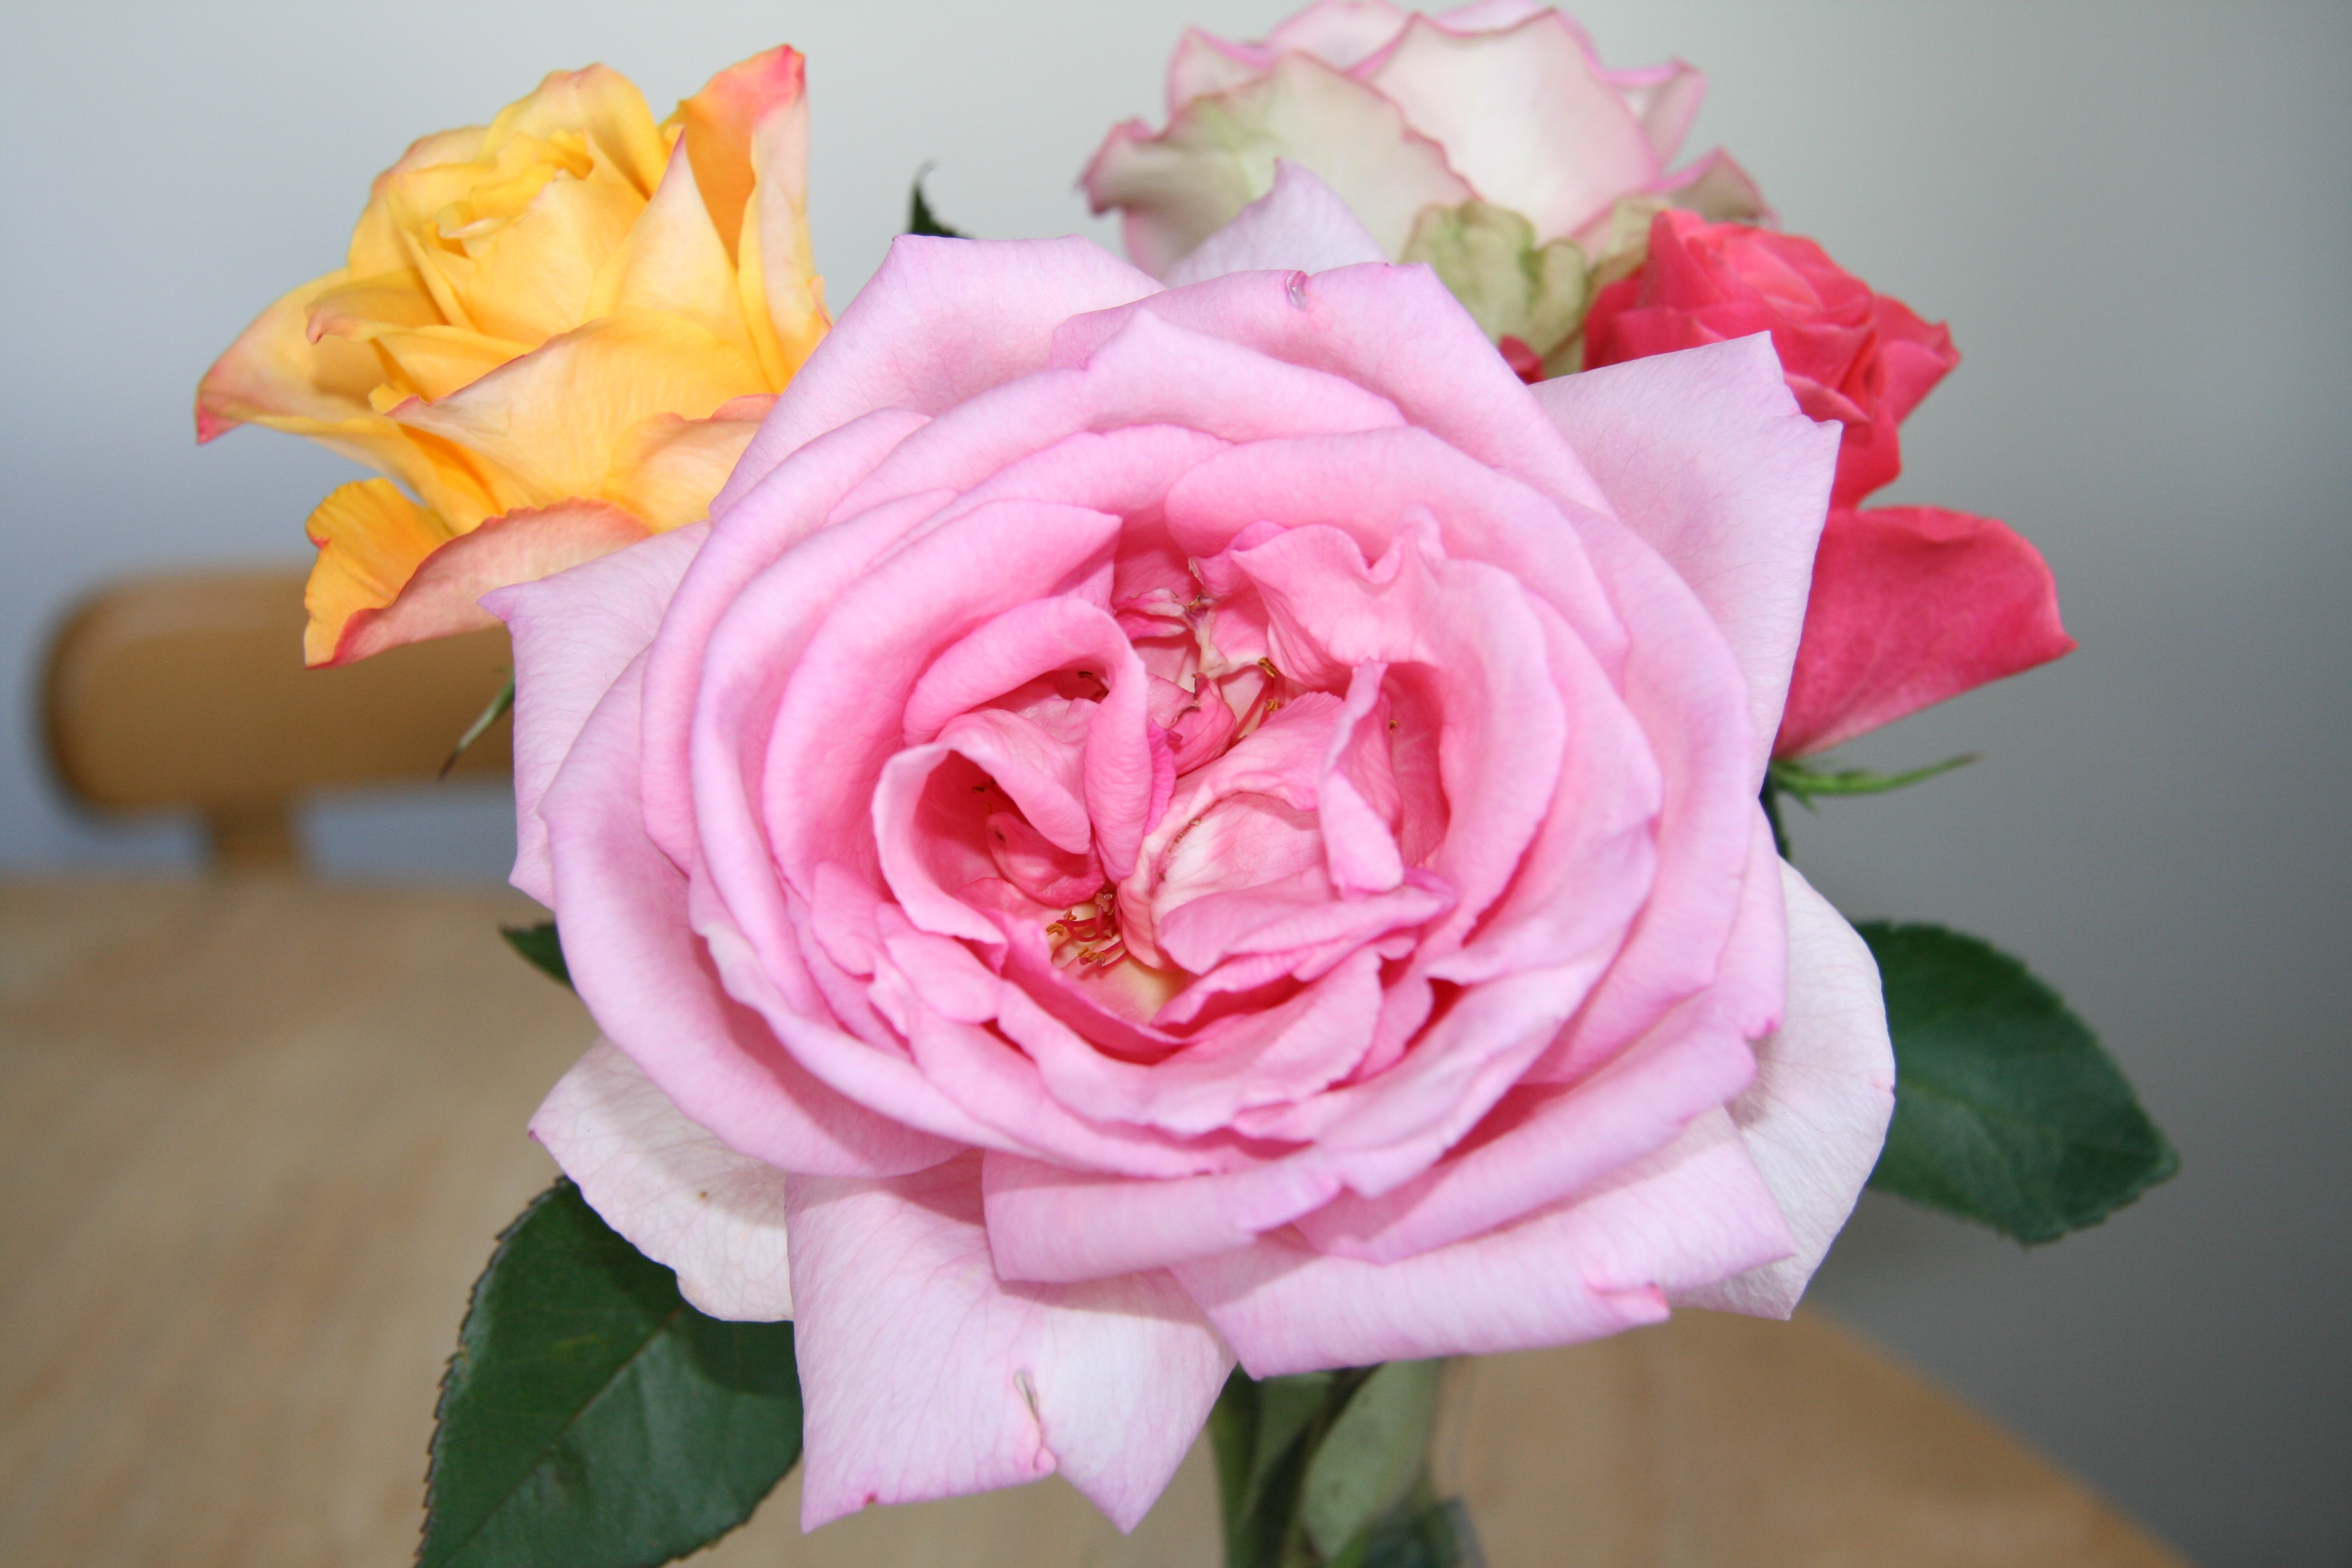
plant, flower, petal, rose, pink, bouquet of roses, floristry, floribunda, rose bloom, pink petals, flowering plant, garden roses, rose family, flower bouquet, cut flowers, land plant, rosa centifolia, rose order